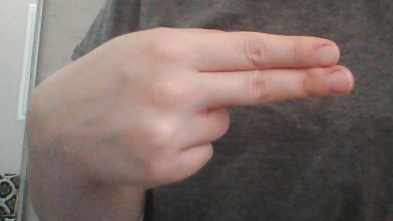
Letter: ain